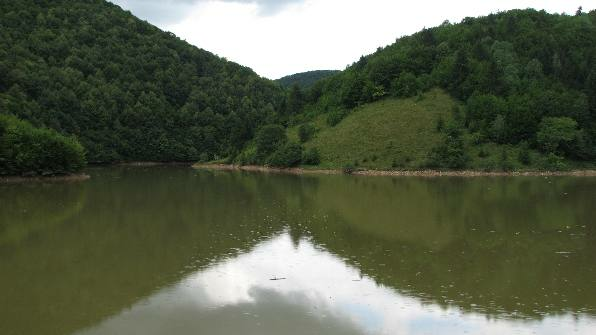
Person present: No